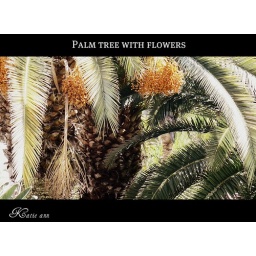
Palm tree in flower